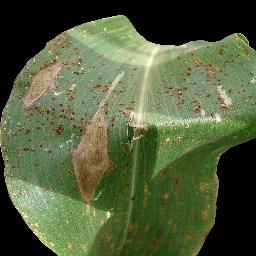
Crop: corn
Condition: (maize)_common_rust